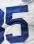
Number: 5